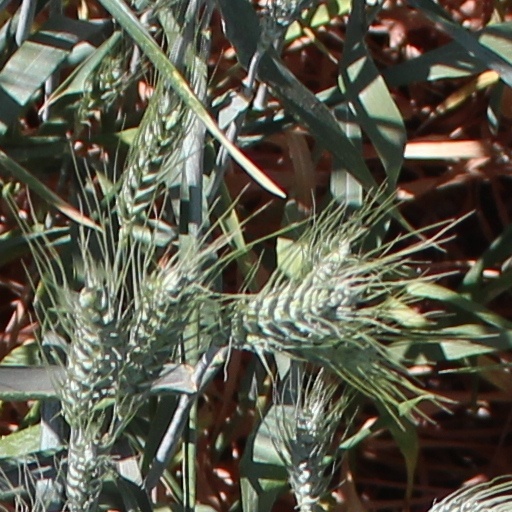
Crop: wheat